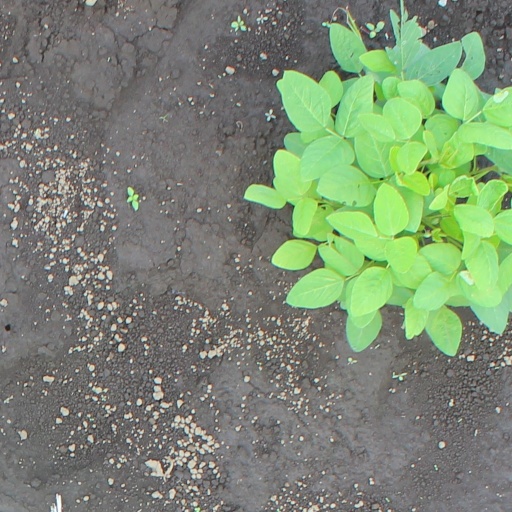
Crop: soybean